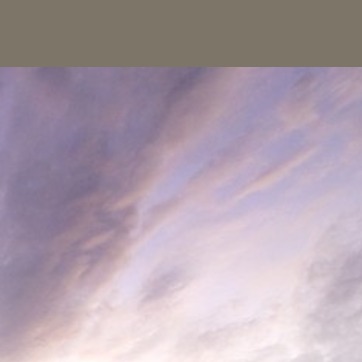
Material: sky